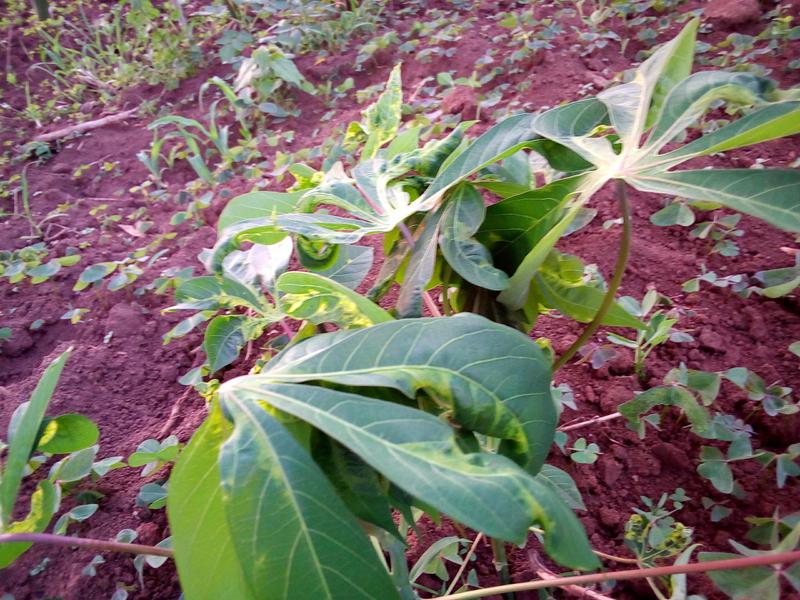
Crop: cassava
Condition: mosaic_disease